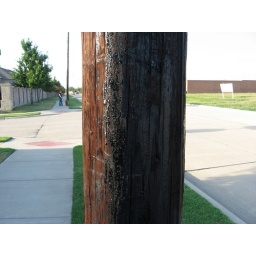
I was walking the dog with Sarah and saw this random telephone pole. That's Sarah and our dog Siena in the background.